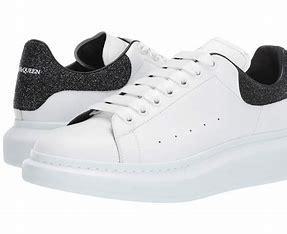
Brand: alexander
Model: mcqueen Oversized